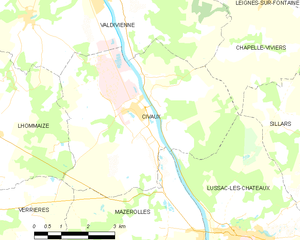
Carte des communes françaises Civaux